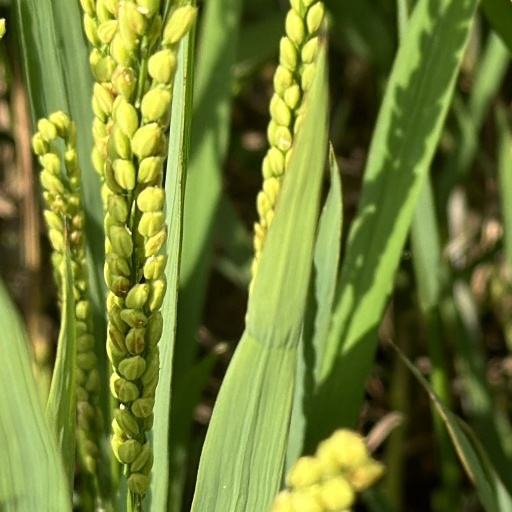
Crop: rice